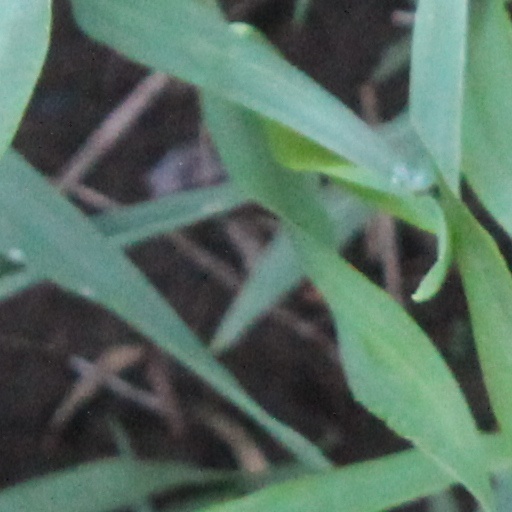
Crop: wheat